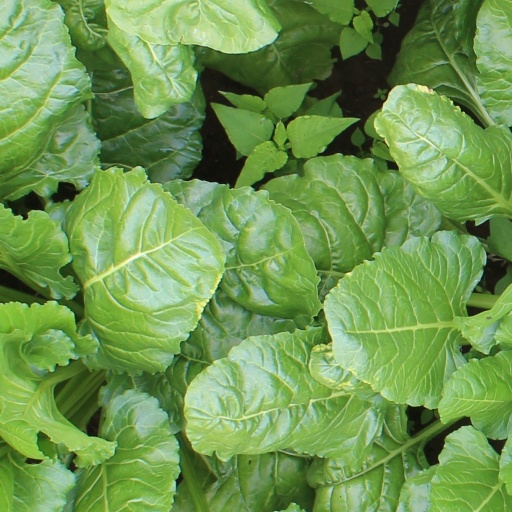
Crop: sugar beet